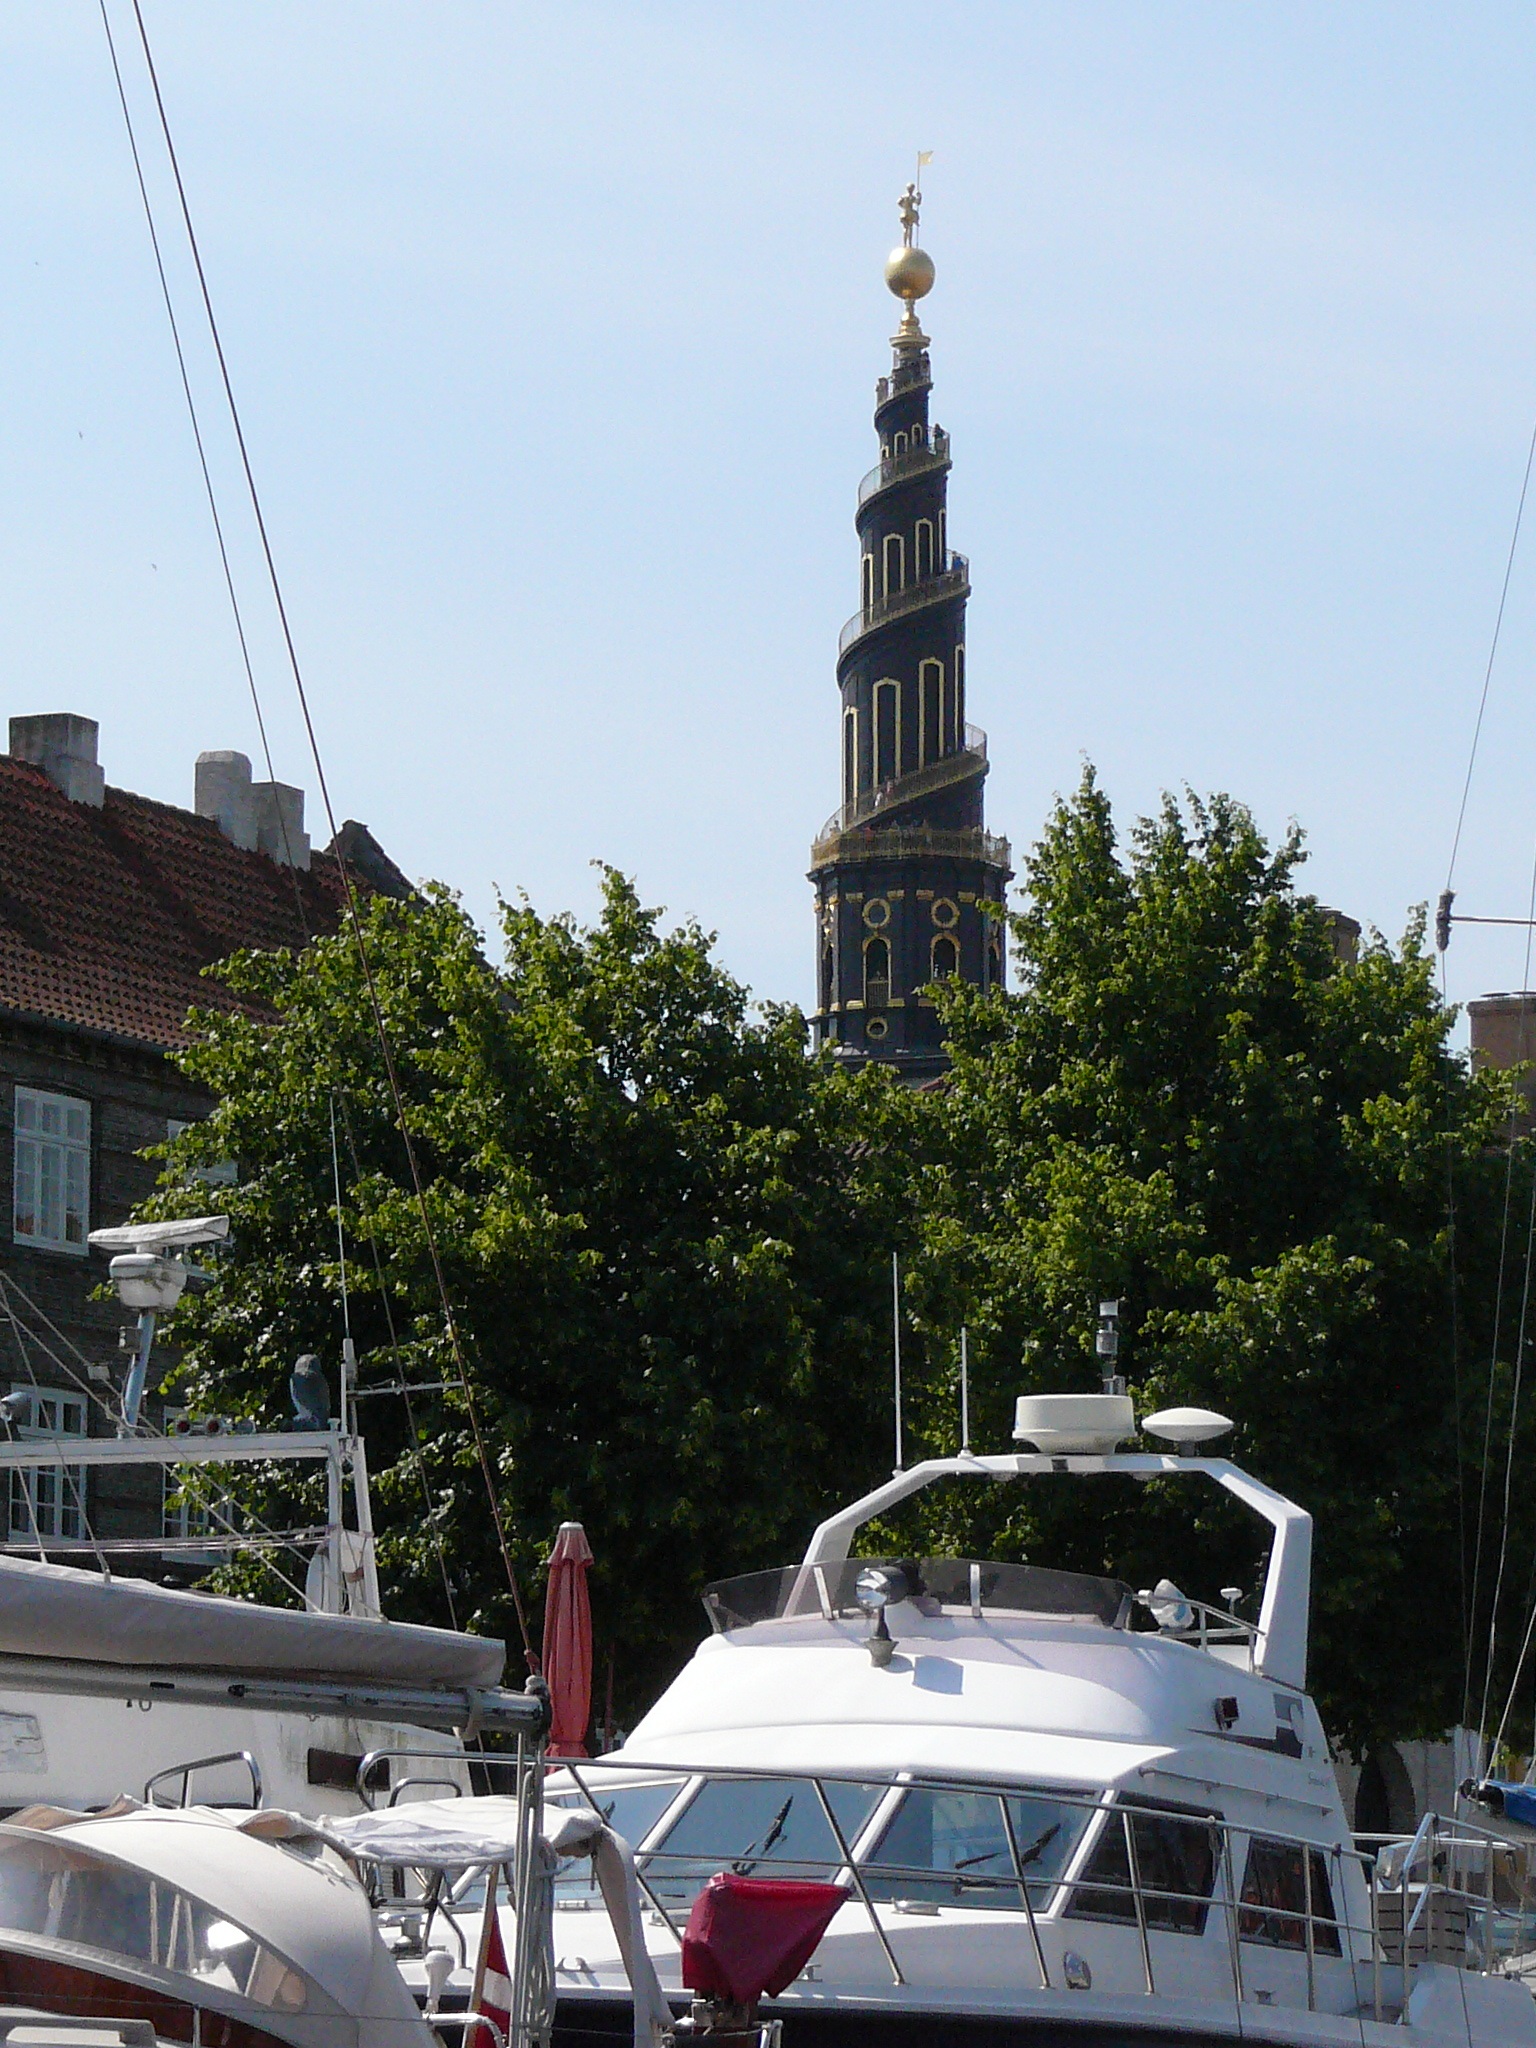
dock, boat, vehicle, tower, mast, yacht, landmark, marina, places of interest, denmark, copenhagen, watercraft, boat tour, frelsers kirke